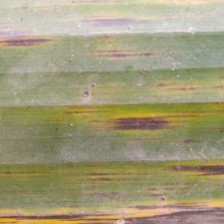
Label: sigatoka